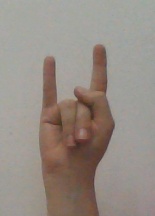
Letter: la